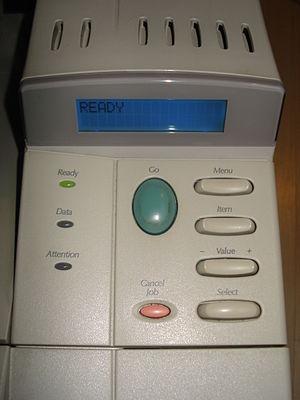
Ma HP LaserJet 4000n: Panneau de contrôle